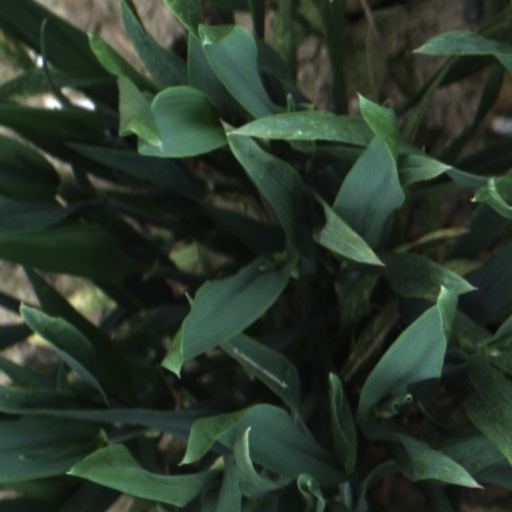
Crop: wheat